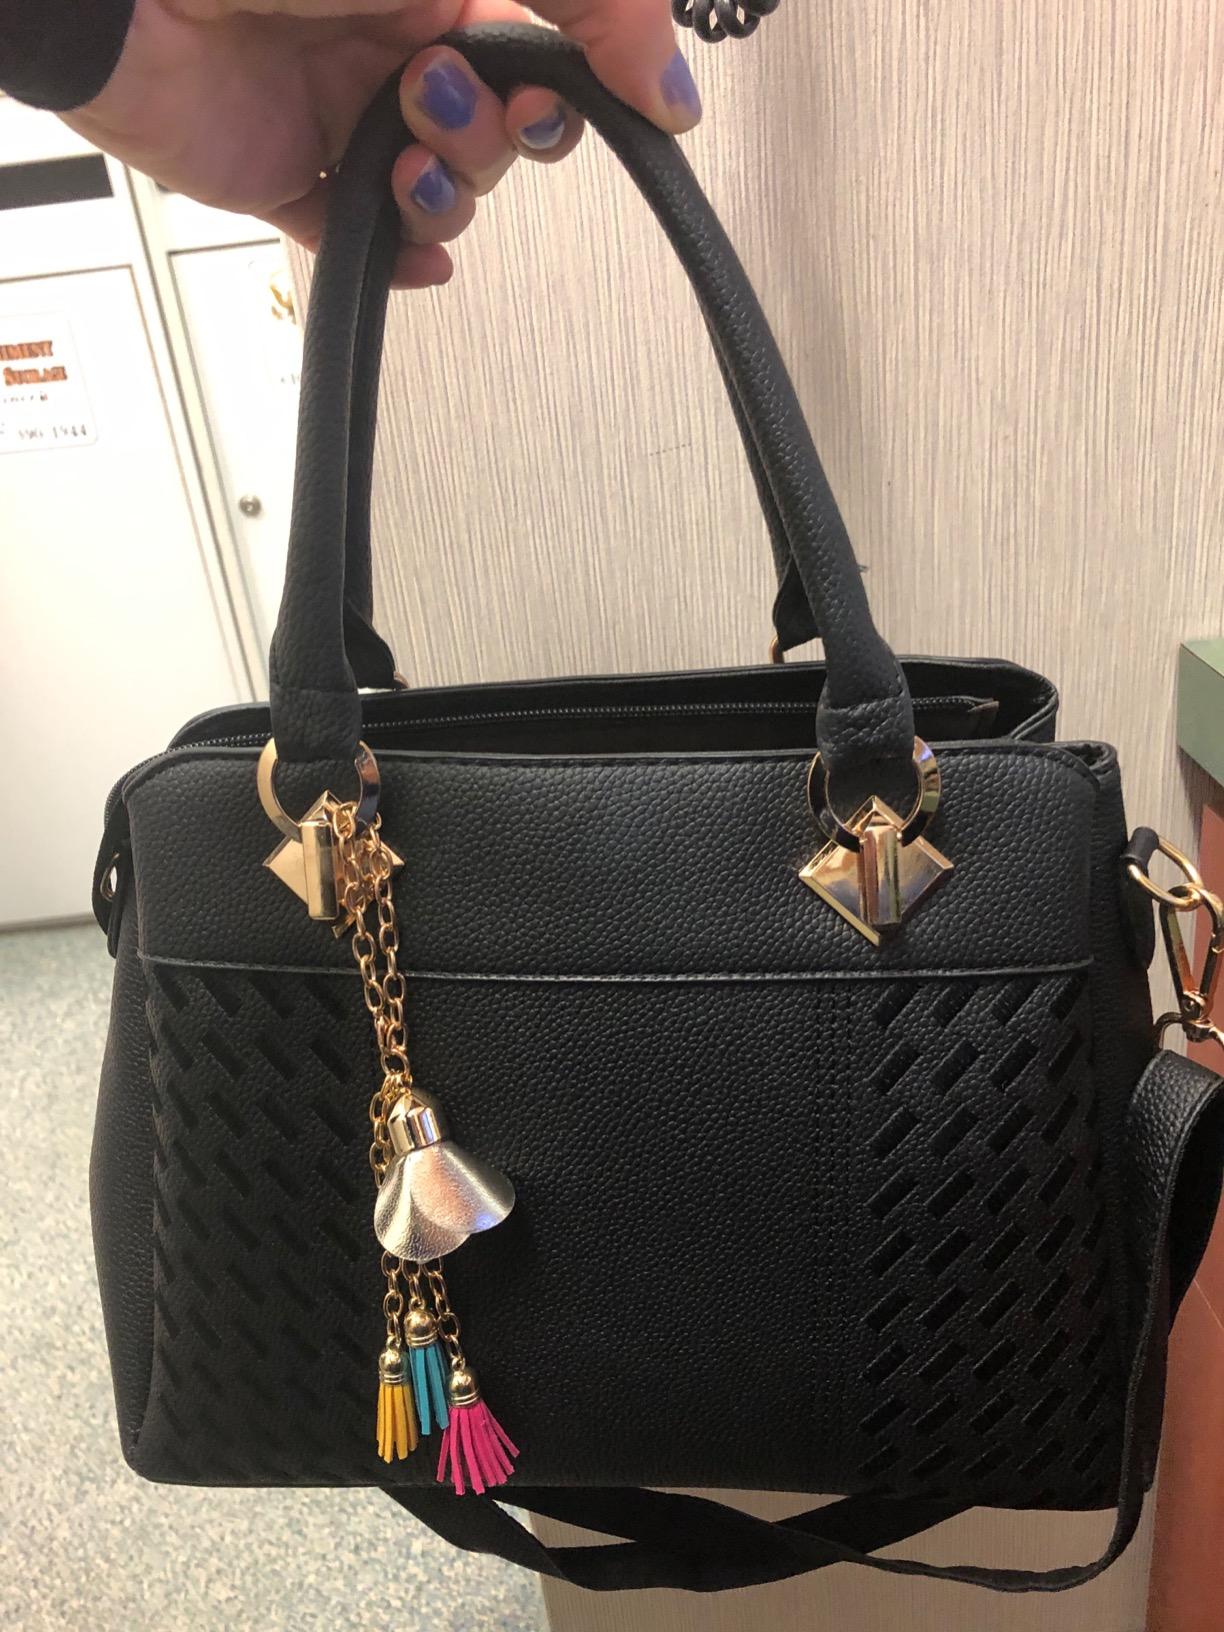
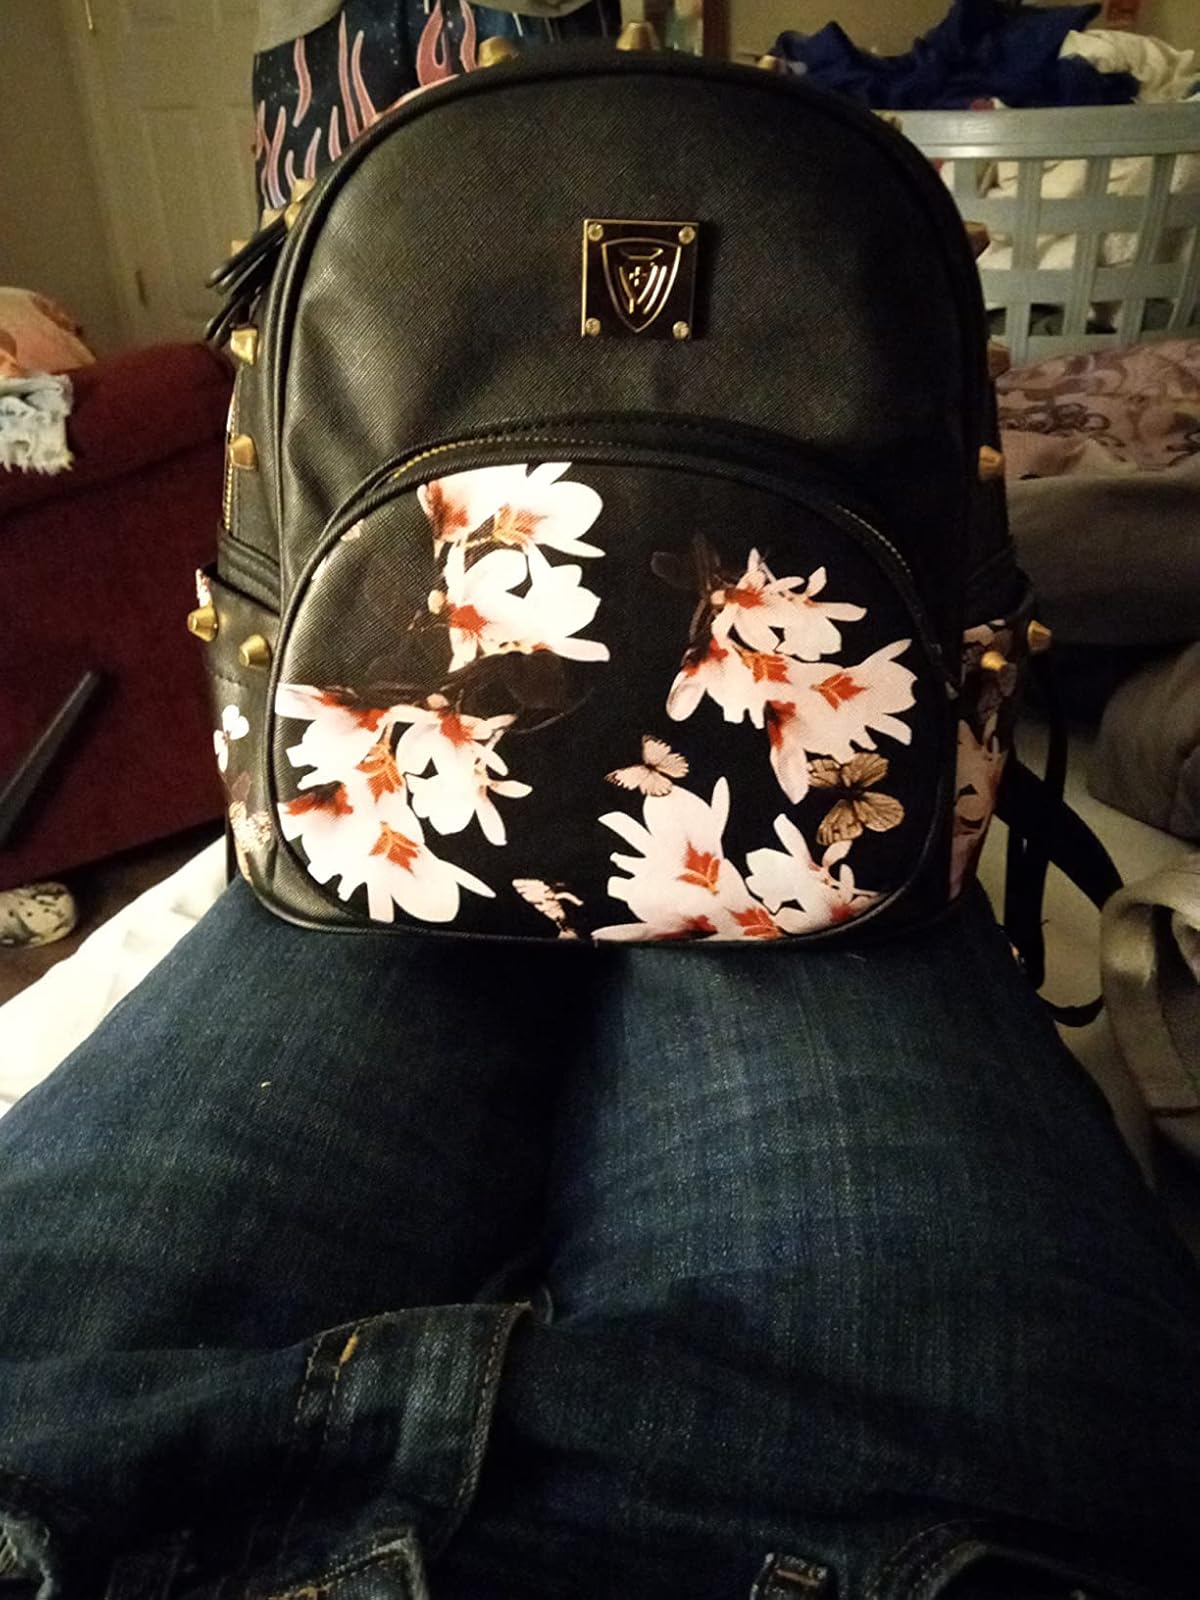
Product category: accessories_handbag
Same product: no